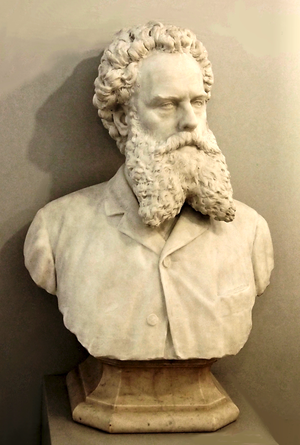
Buste en marbre de marchand allemand Christoph Friedrich Fanck (1846–1906), directeur d'une entreprise de l'industrie sucrière, précurseur de Südzucker. Il était le père du cinéaste Arnold Fanck (1889–1974)